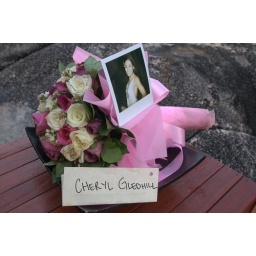
A few days after the wedding. We took it down to the beach and threw it in the water after this.